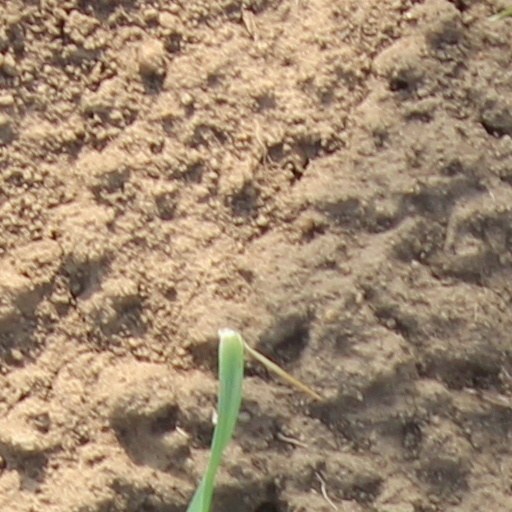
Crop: wheat